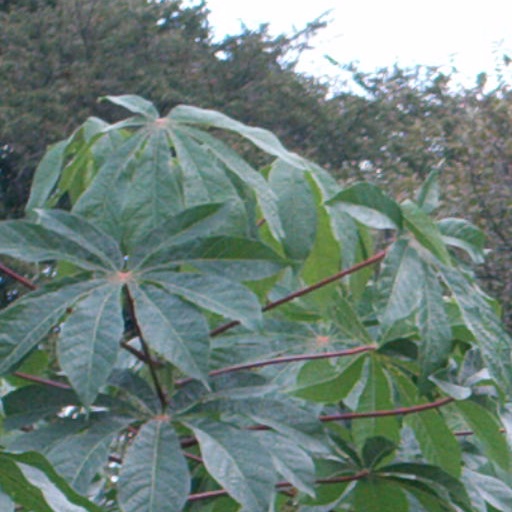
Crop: cassava